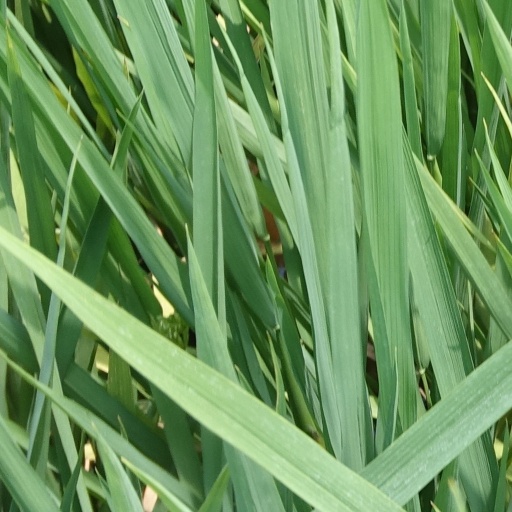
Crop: rice